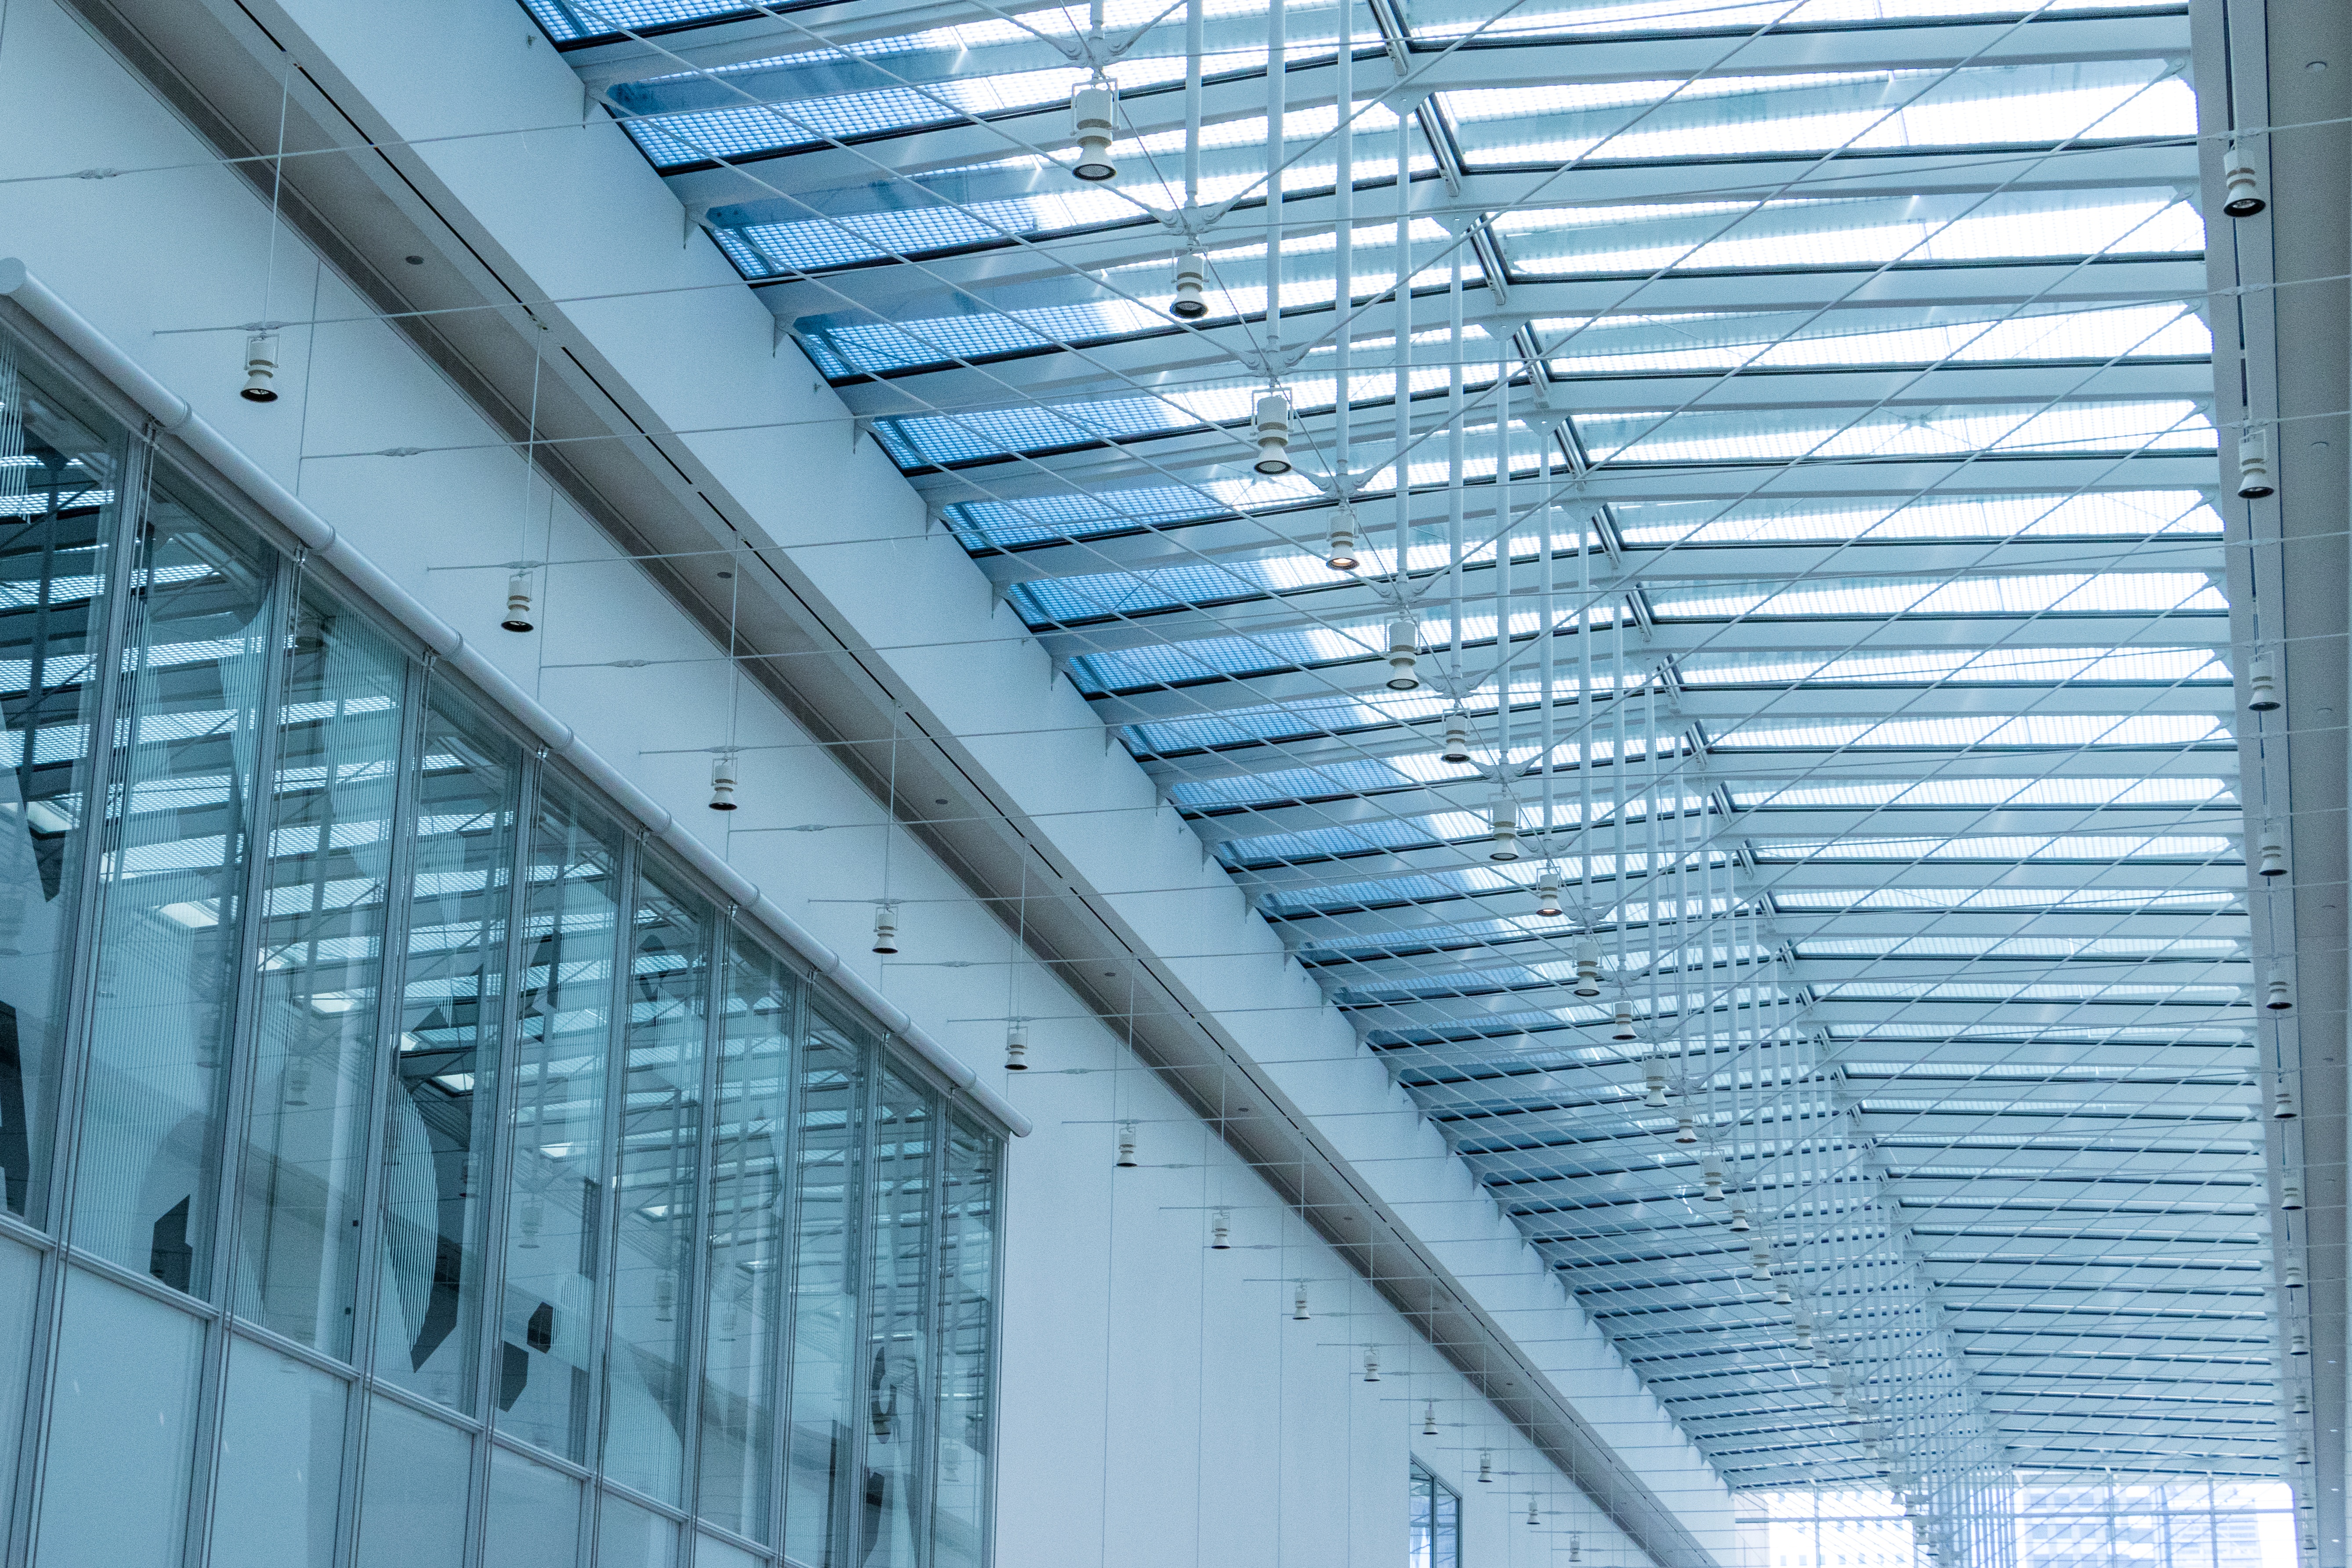
architecture, window, glass, skyscraper, wall, ceiling, line, facade, blue, lighting, interior design, design, window blind, headquarters, daylighting, window covering, window treatment